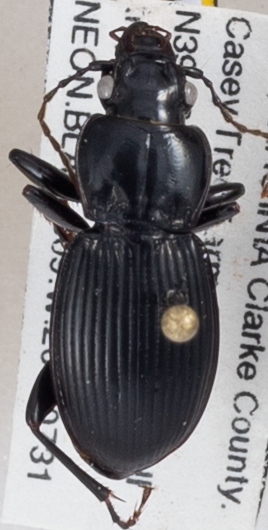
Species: Cyclotrachelus sigillatus
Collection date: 2018-07-31
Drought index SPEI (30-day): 2.09
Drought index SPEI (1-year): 1.546
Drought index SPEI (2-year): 1.19